Ira W. Wood

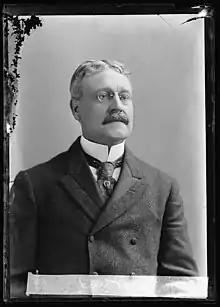
Ira W. Wood photographed by C. M. Bell Studio

Ira Wells Wood (June 19, 1856 in Wilkes-Barre, Pennsylvania – October 5, 1931 in Trenton, New Jersey) was an American Republican Party politician who represented from 1904 to 1913.